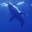
Label: shark